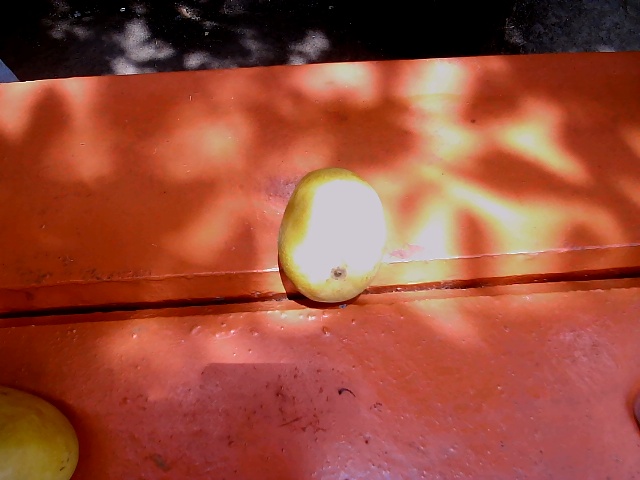
Label: Ripe_Mango